Le Puy-Sainte-Réparade

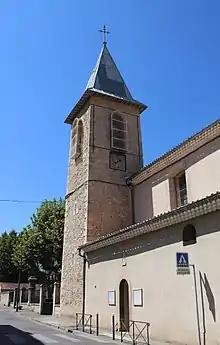
Church

The Sainte-Réparade chapel was built in the 10th or 11th century (restored in 1677, later in 1975). A procession to it takes place on the saint's feast day, 8 October.